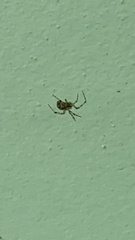
Species: Parasteatoda_tepidariorum